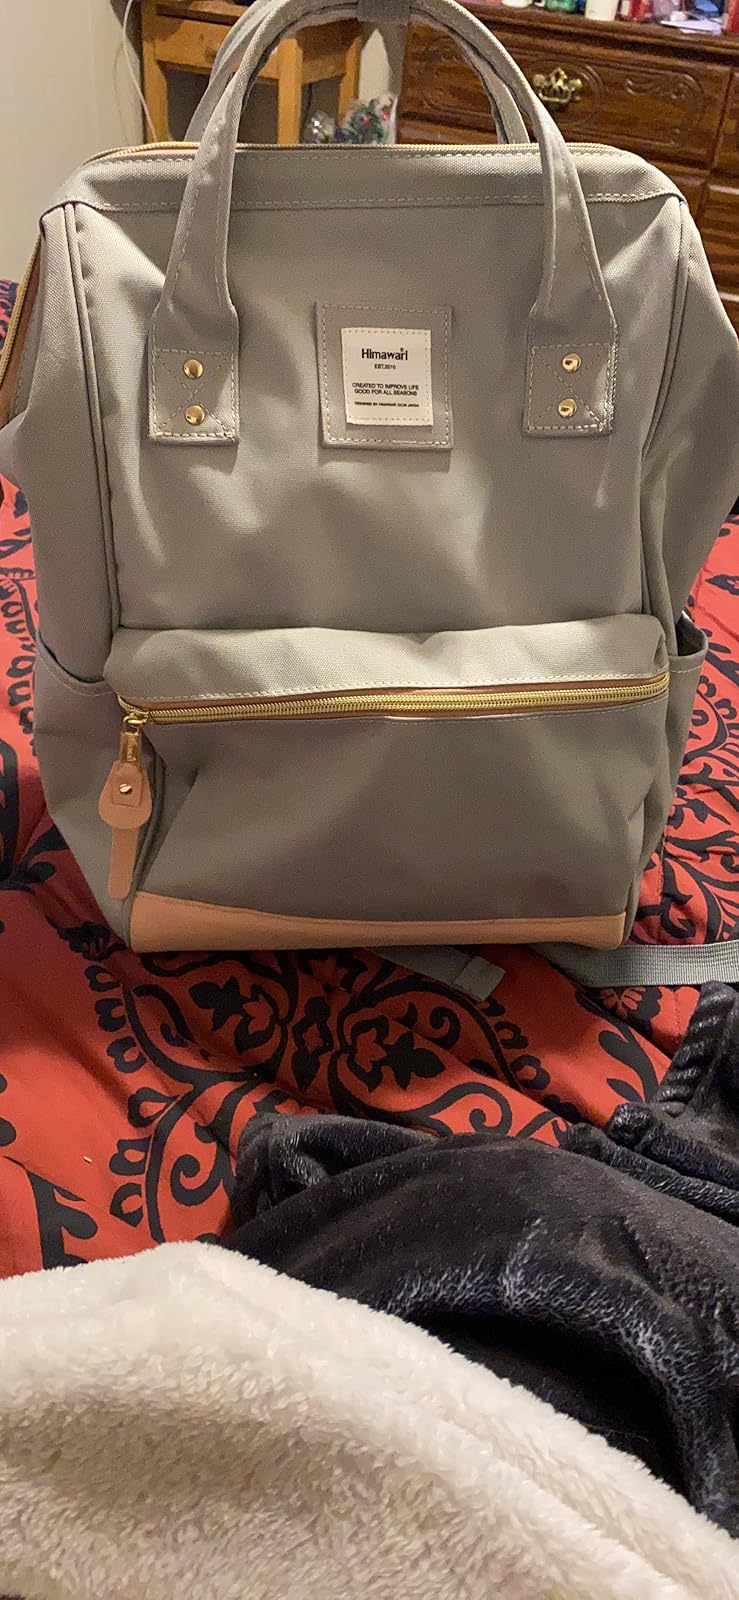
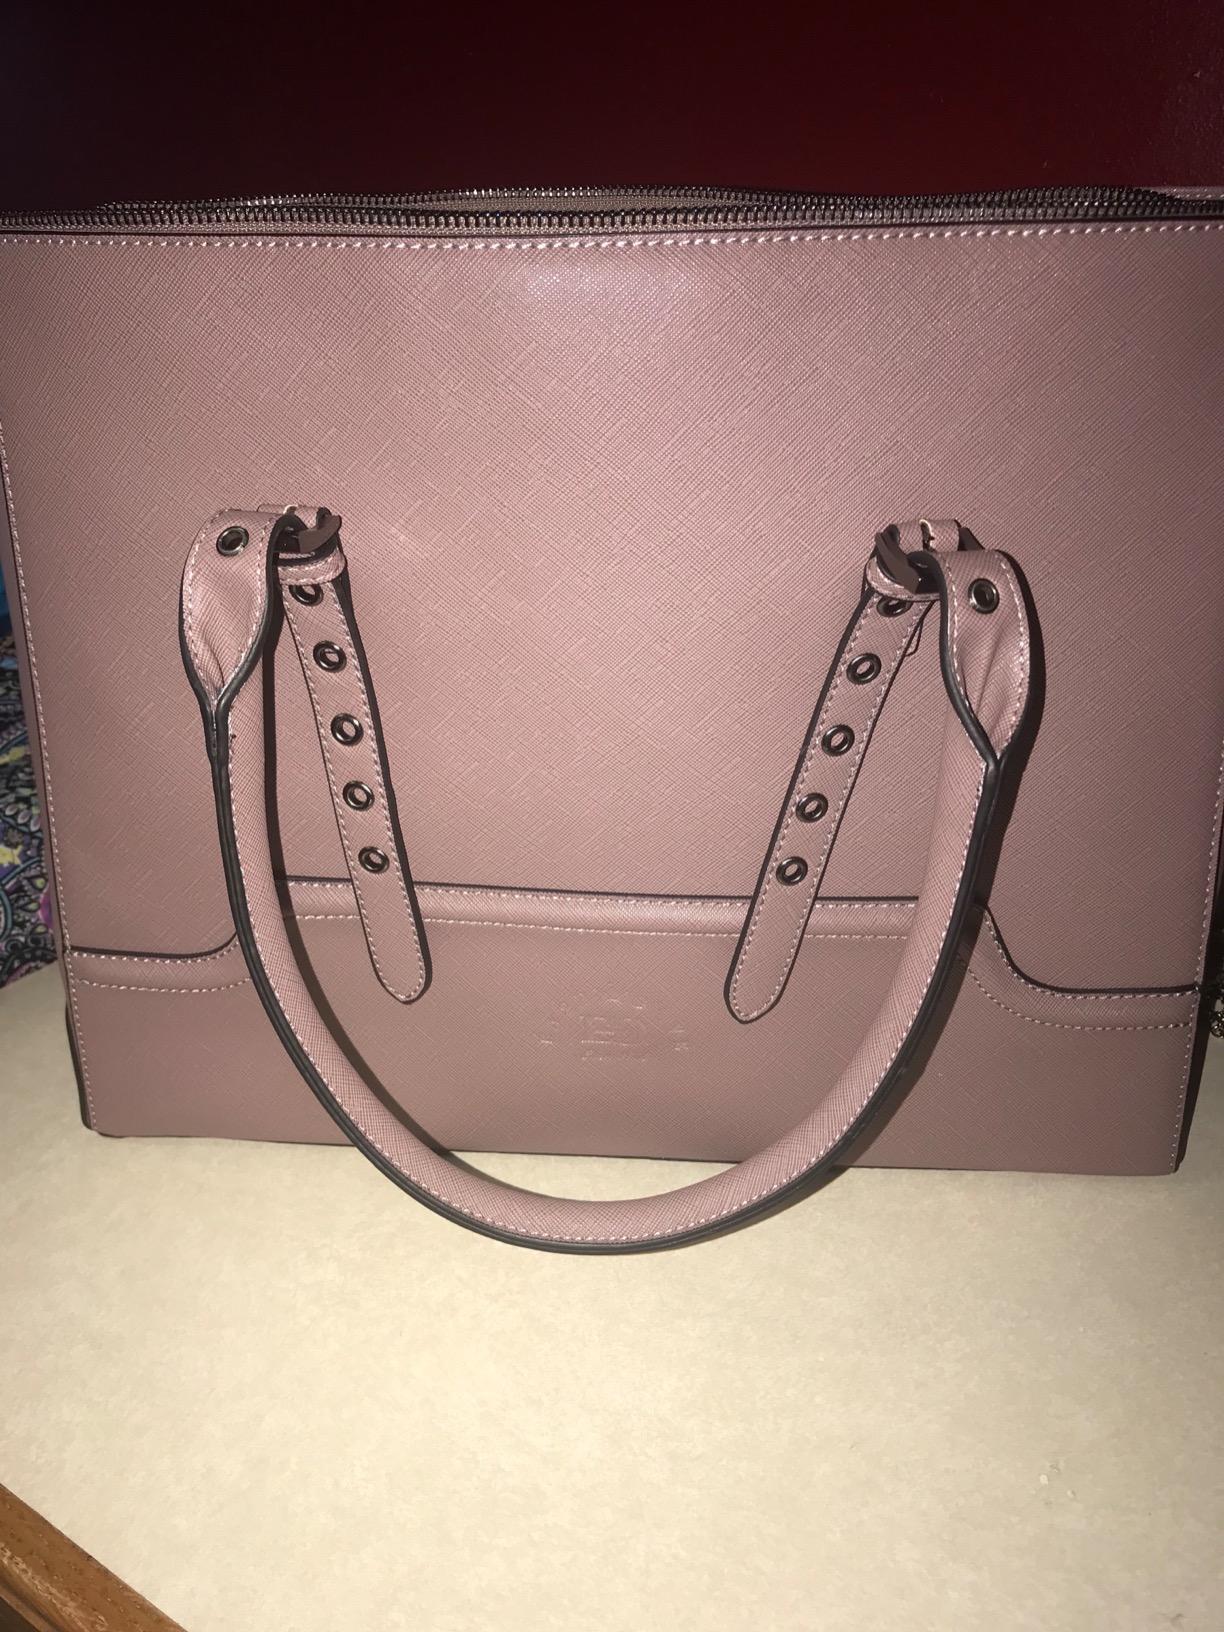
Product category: bag
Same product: no